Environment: real
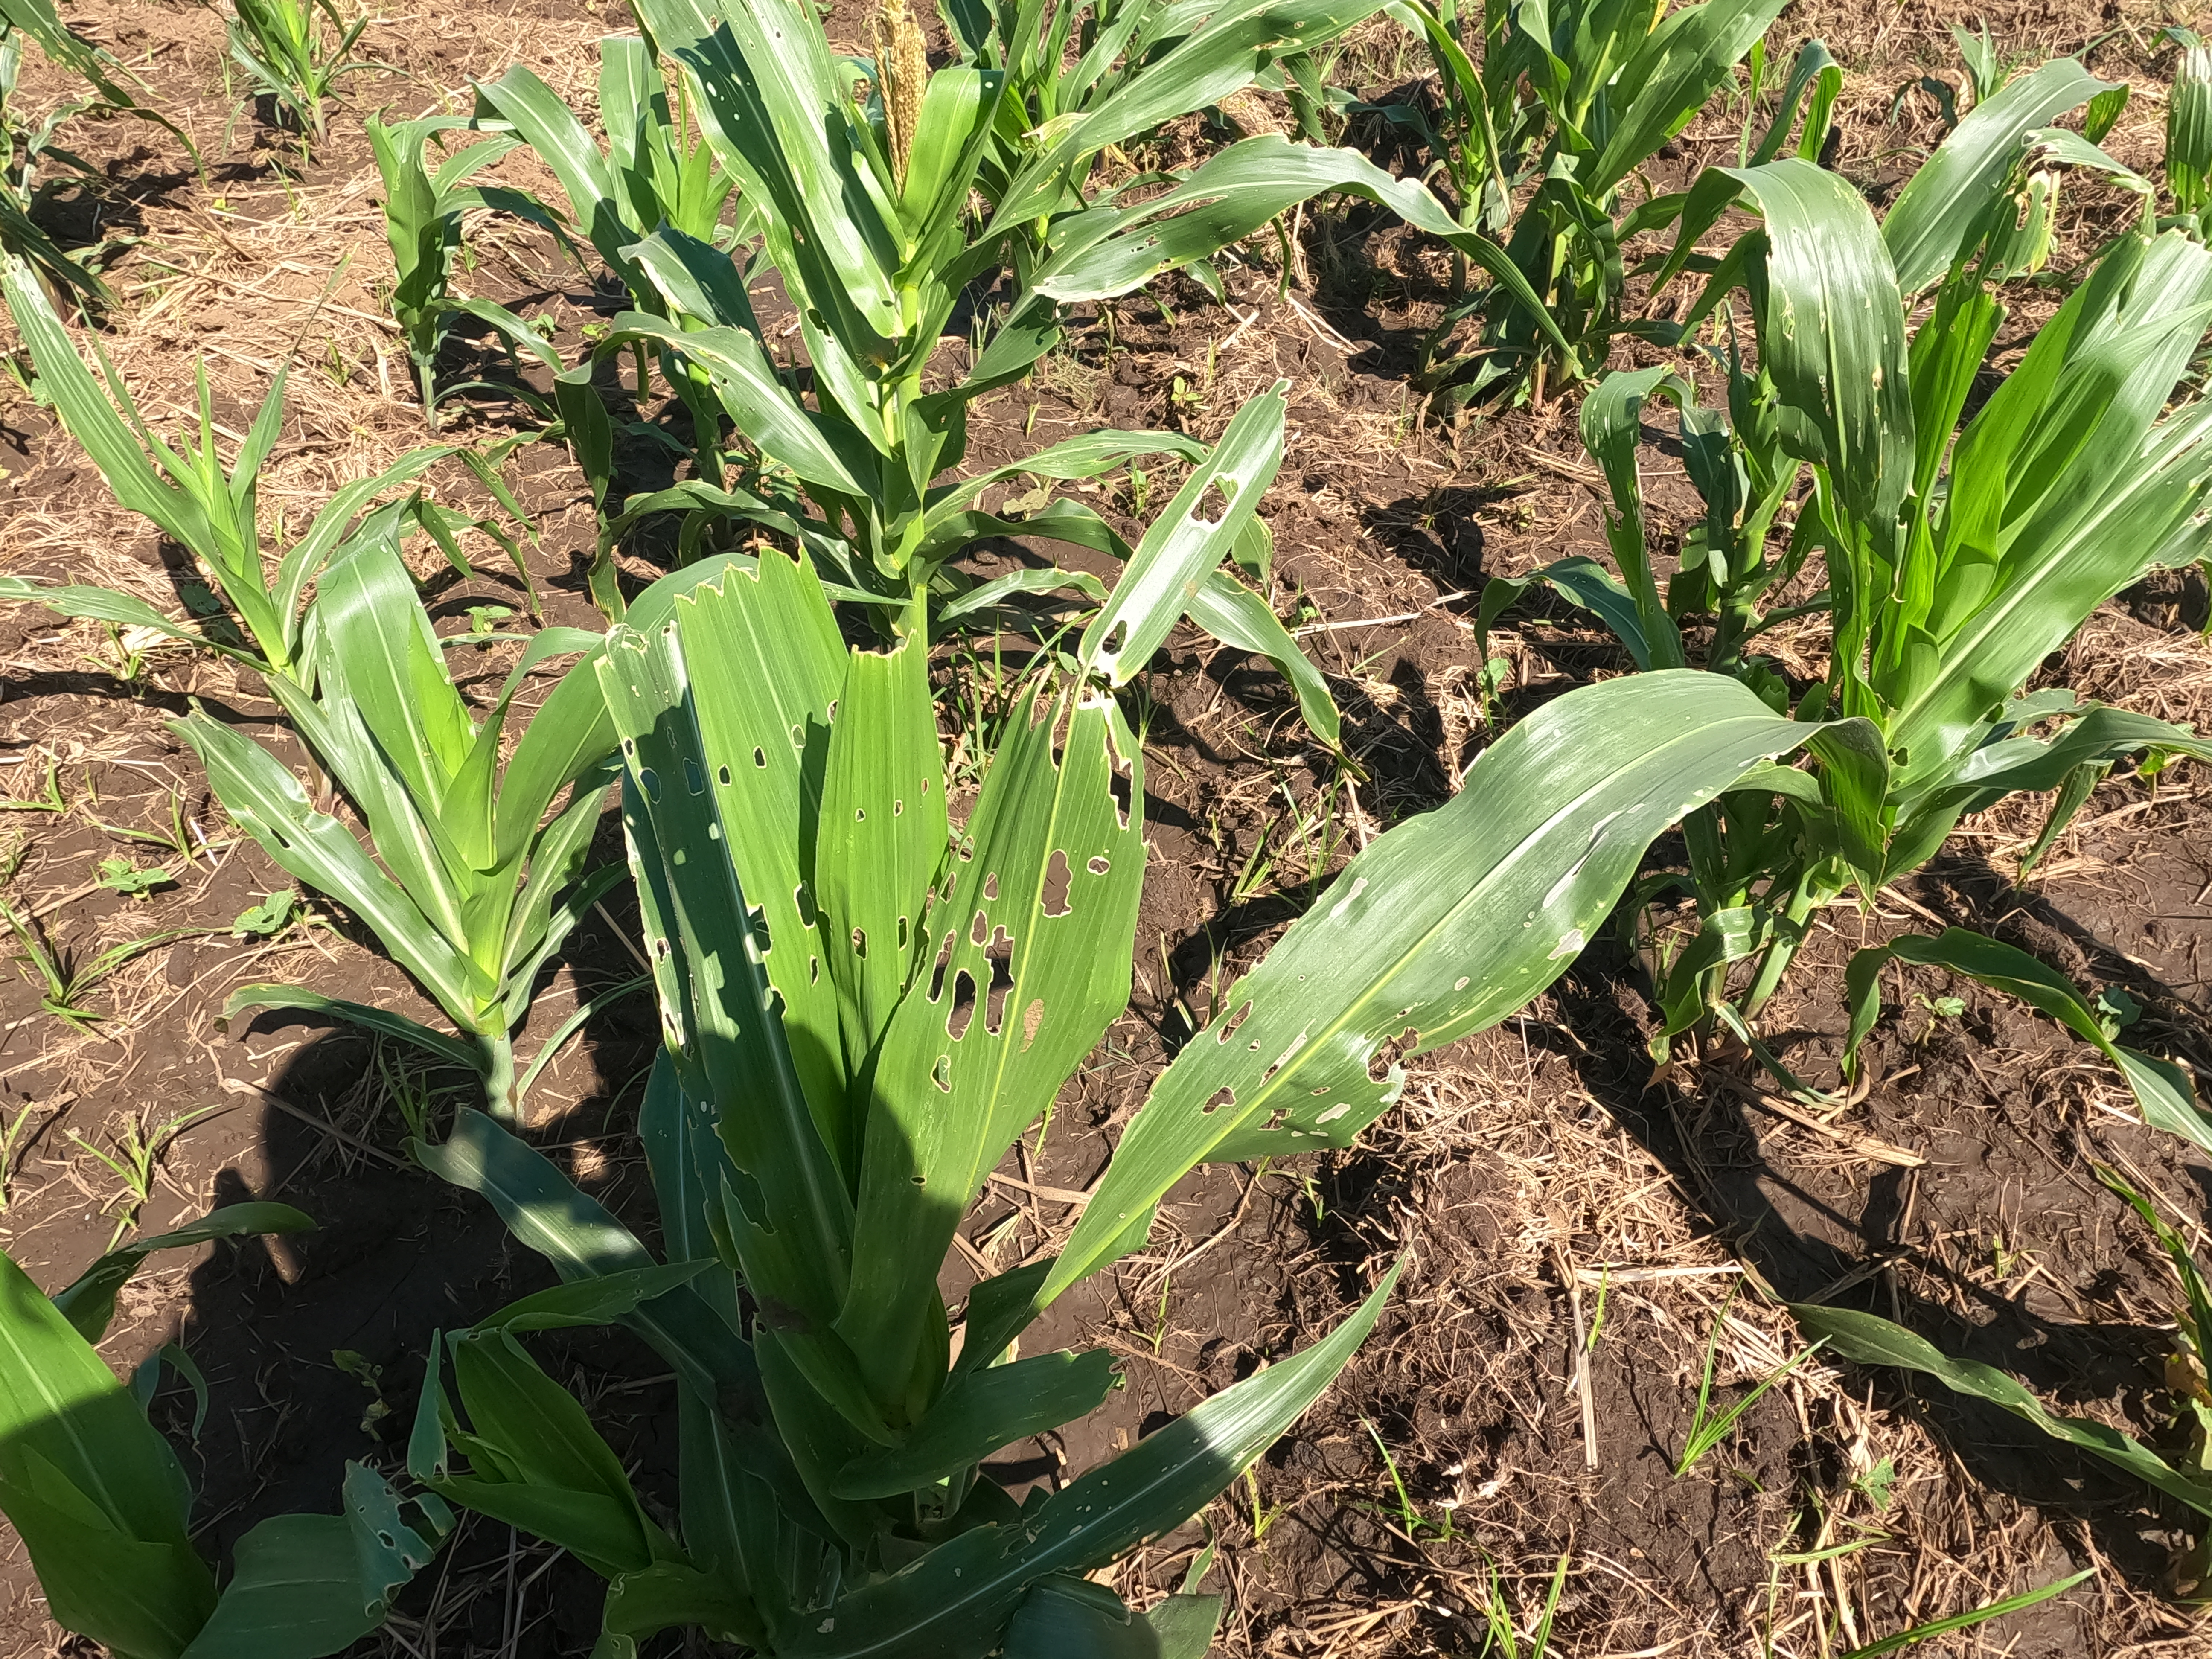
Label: fall_armyworm